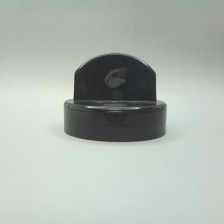
Color: black
Cap type: dual flip-top cap